Whitland Abbey

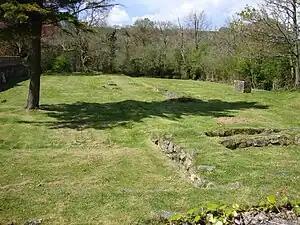
The remains of Whitland Abbey

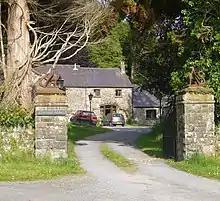
Whitland Abbey

Whitland Abbey ( or simply) was a country house and Cistercian abbey in the parish of Llangan, in what was the hundred of Narberth, Pembrokeshire, Wales. The town which grew up nearby is now named Whitland after it. It was widely known as Ty Gwyn ar Daf, meaning White House on the Taf, in reference to the country house originally built here before it became a monastic settlement which was known under that name. It is most associated with being the place where Hywel Dda drew up his laws around 940. It functioned as a Cistercian monastery between the 12th and 16th centuries.